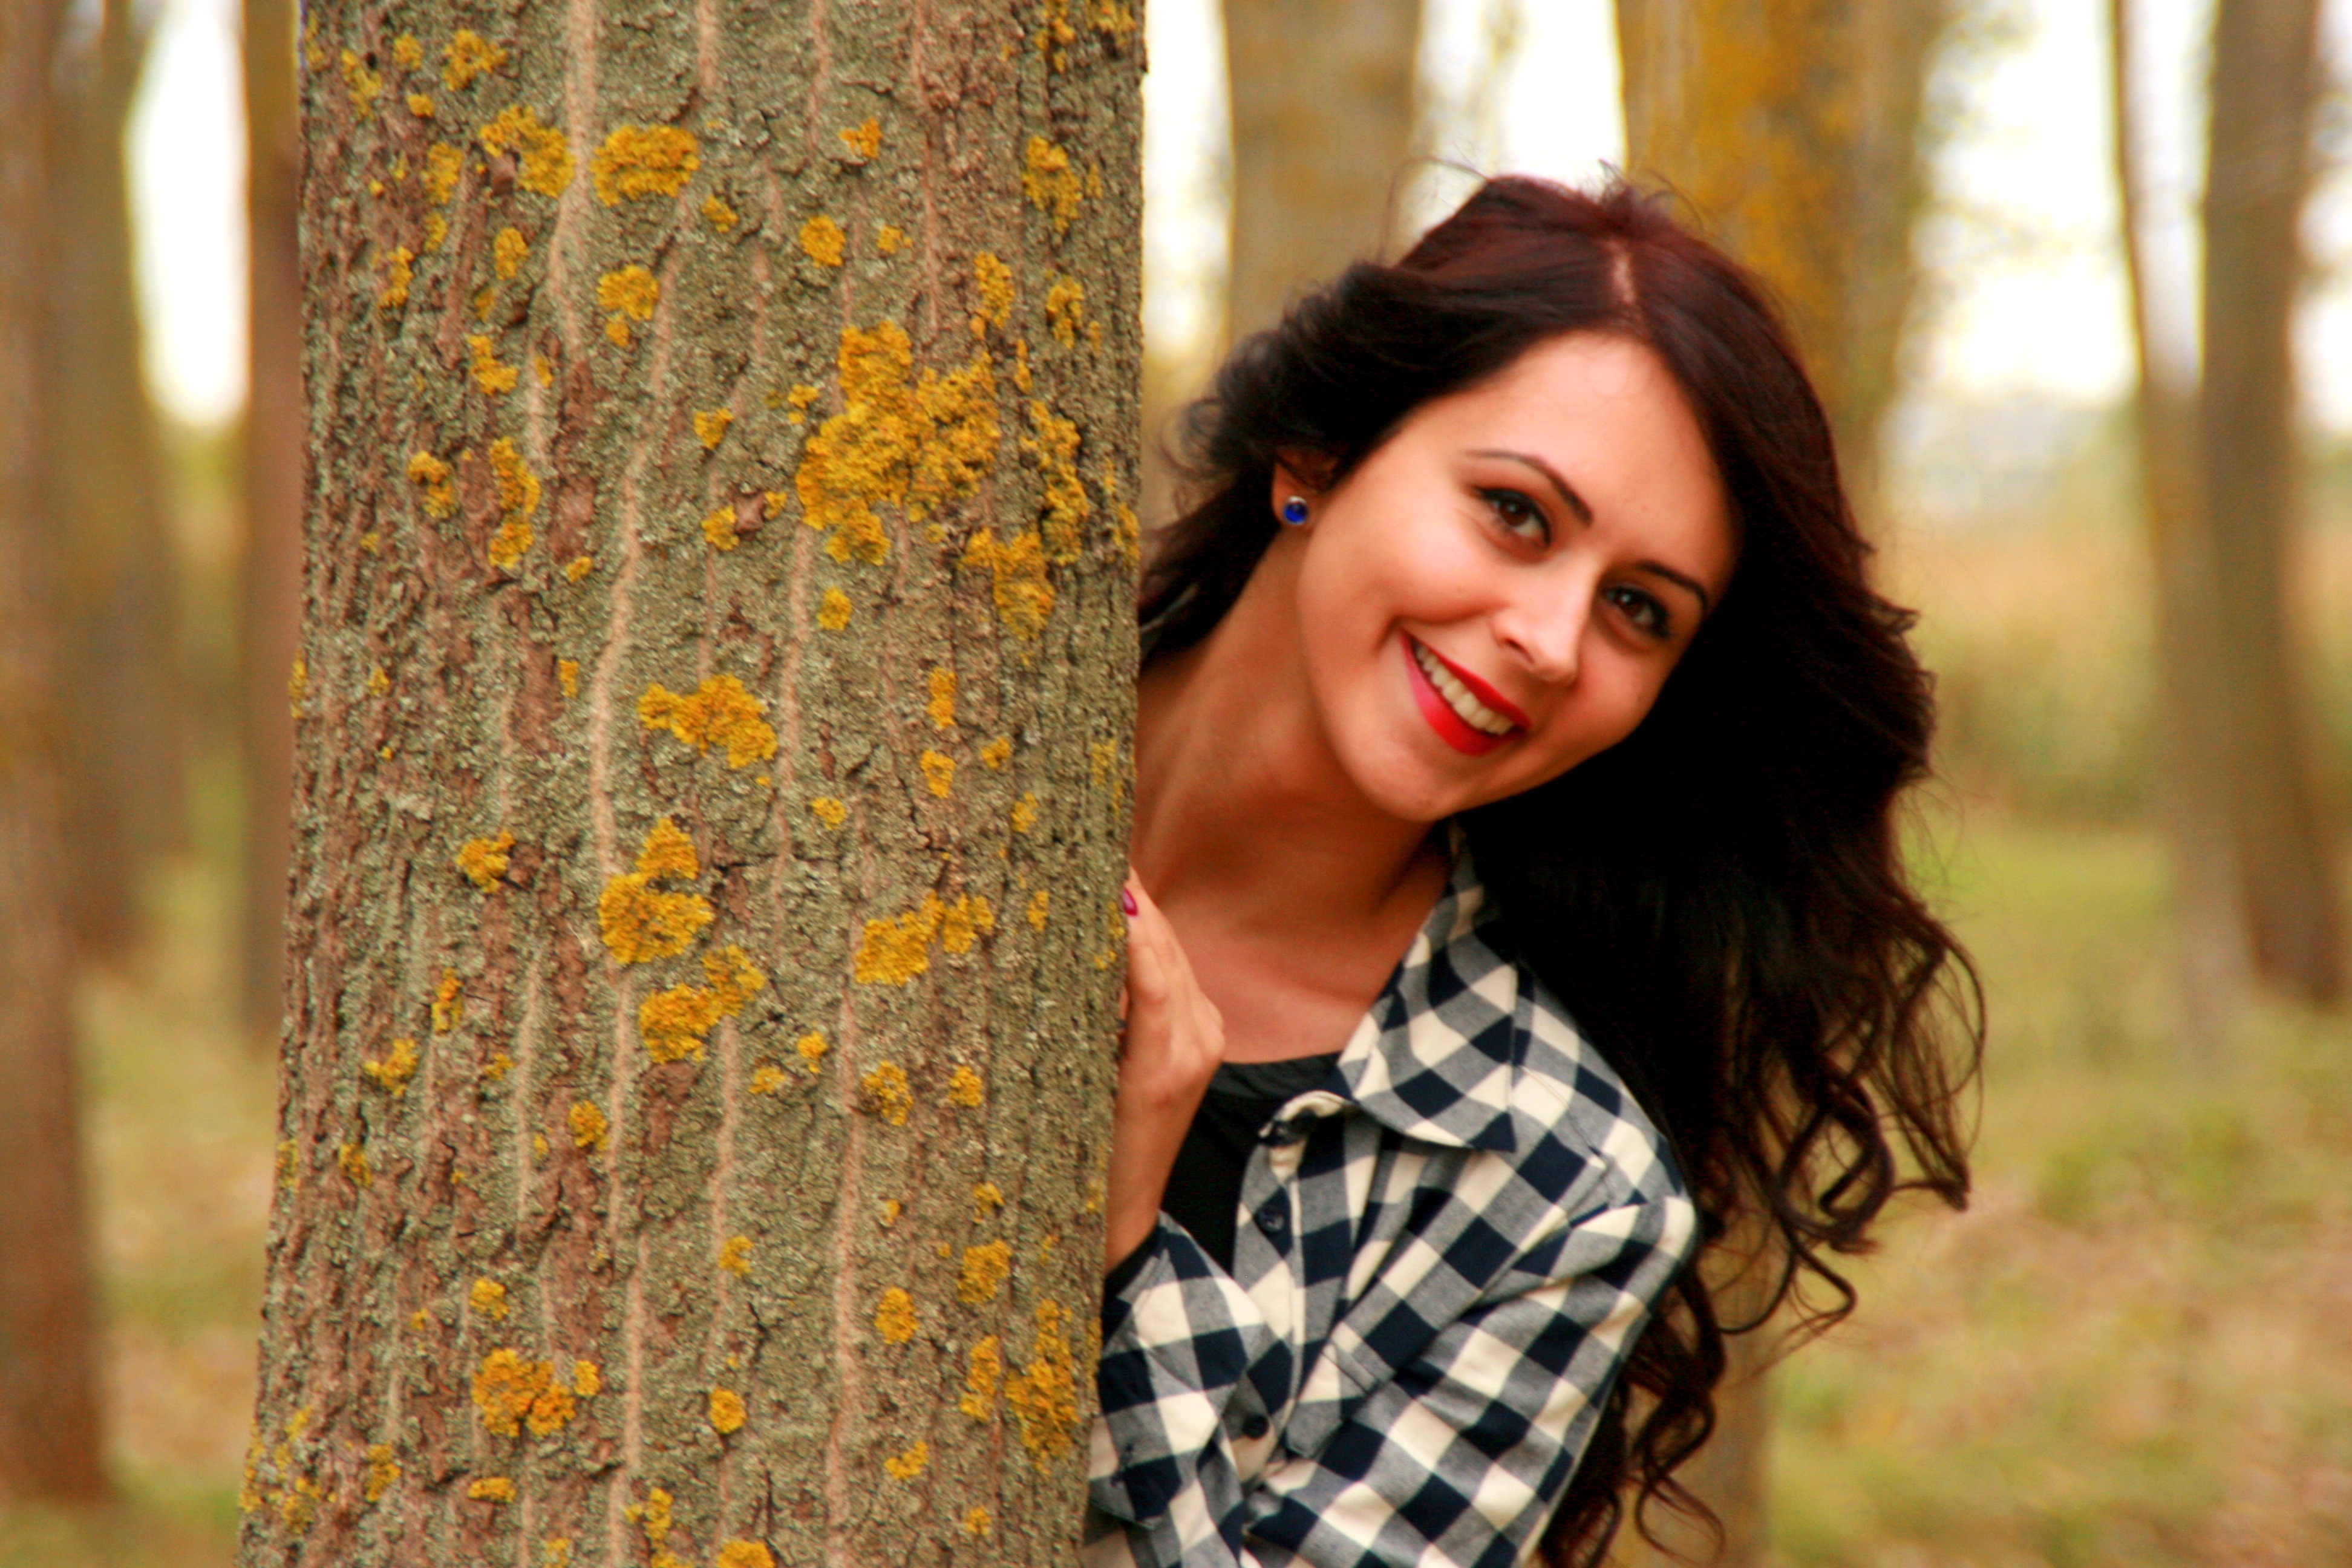
tree, person, girl, woman, photography, sunlight, flower, brunette, portrait, model, spring, red, color, autumn, fashion, yellow, season, smile, dress, photograph, beauty, photo shoot, portrait photography